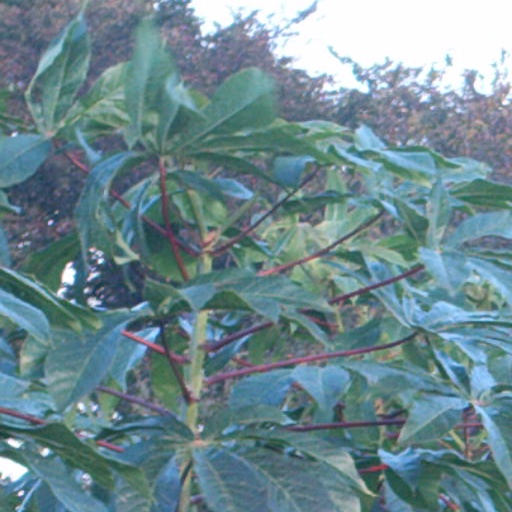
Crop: cassava